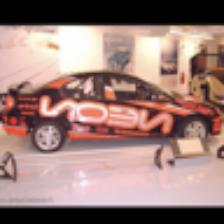
Label: NonHuman